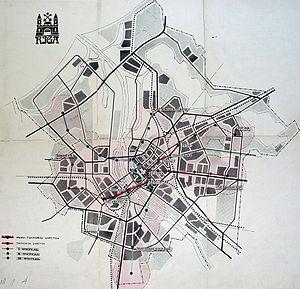
Le métro de Riga est un réseau métropolitain qui a été projeté pour Riga en Lettonie, pendant la période soviétique.